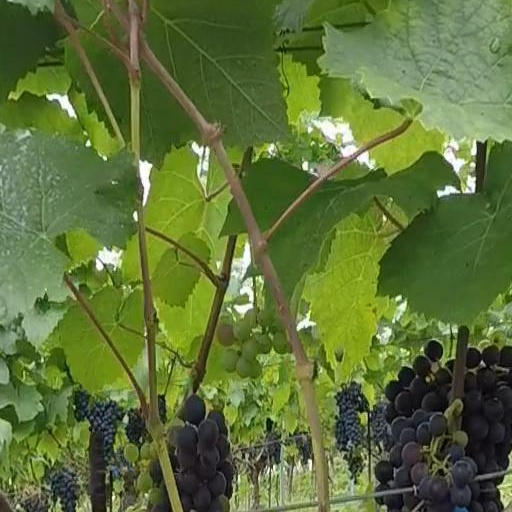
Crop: grape